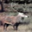
Label: deer